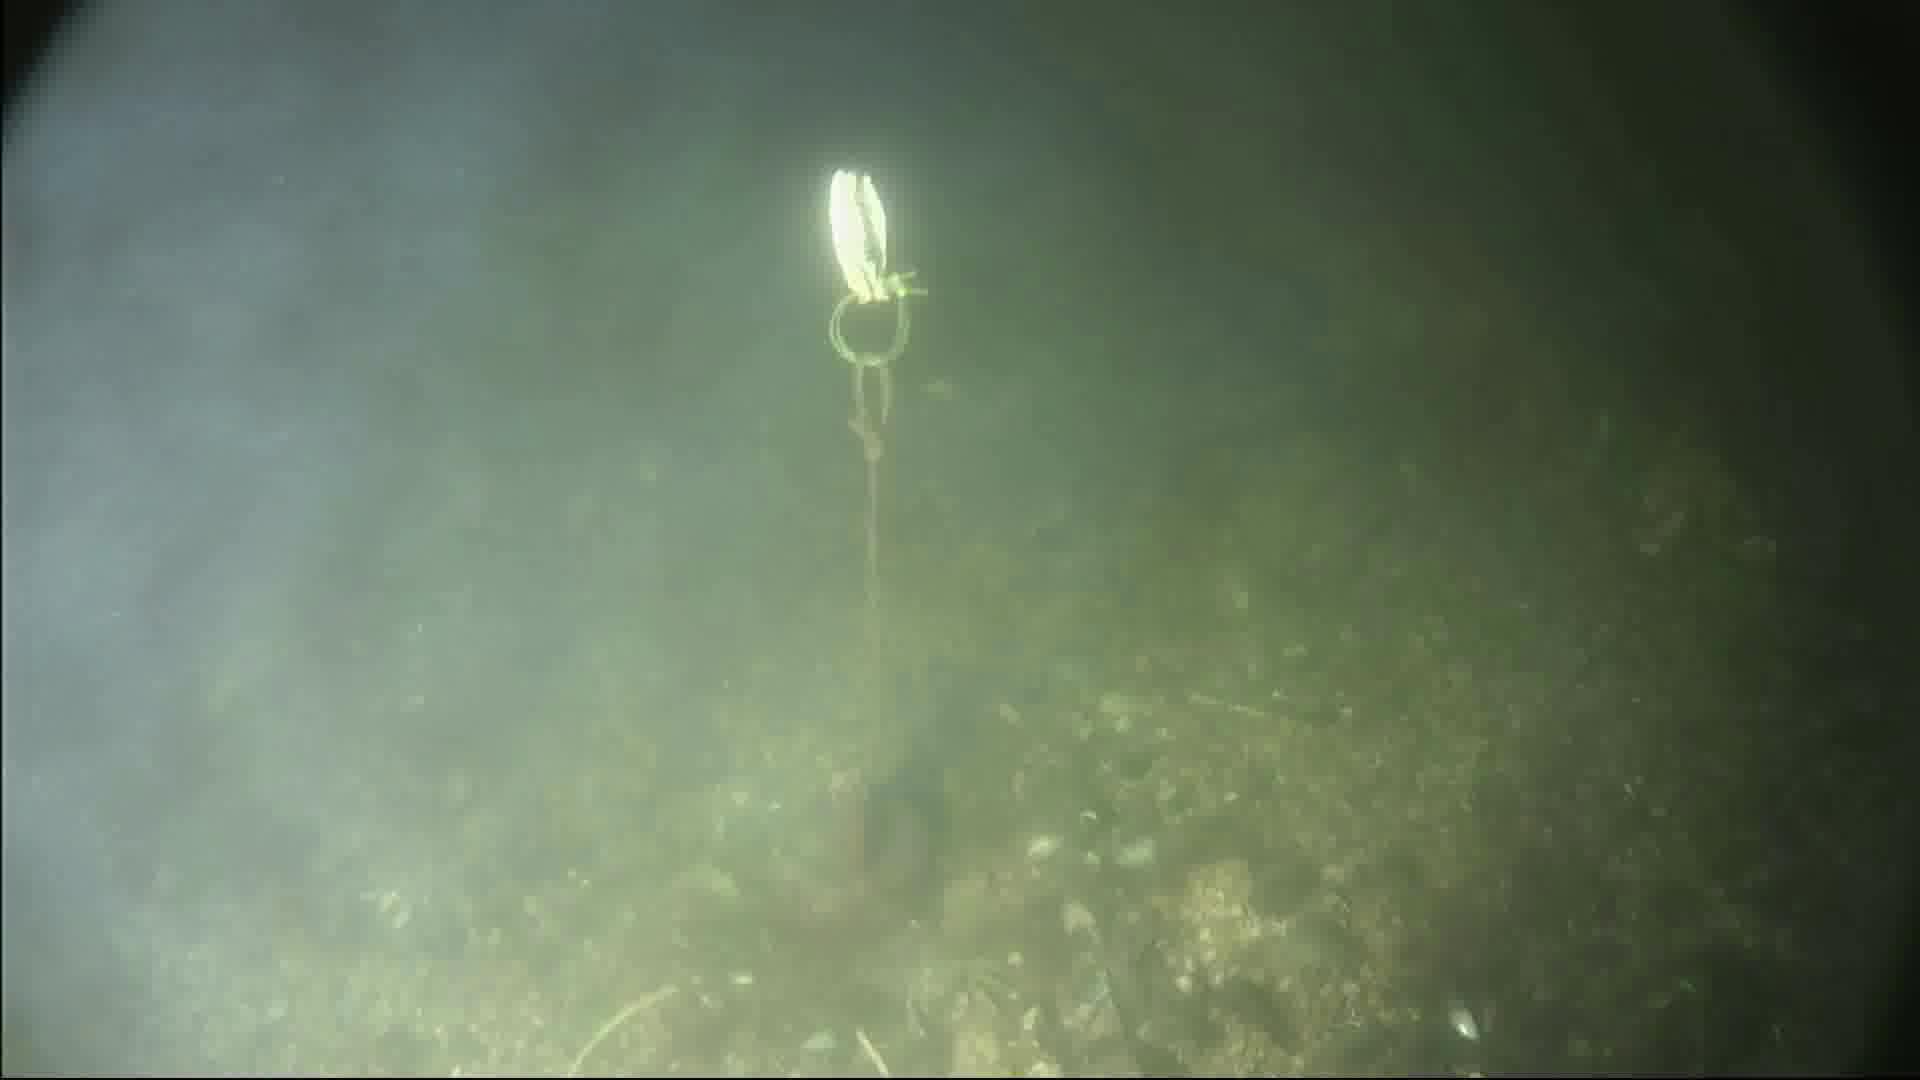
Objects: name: crab